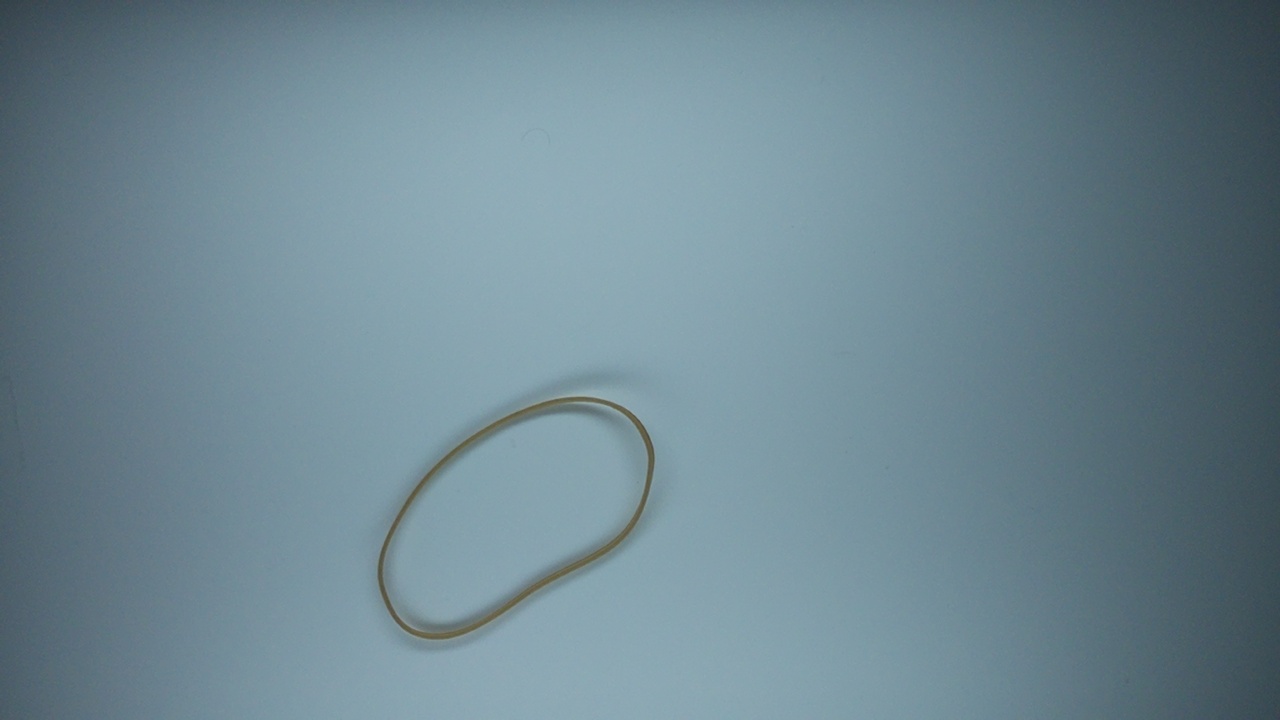
Label: trash